Doug Bruno

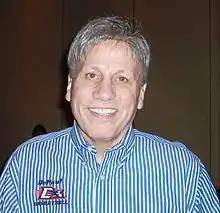
Bruno at the Indiana Convention Center on April 4, 2011

Richard Douglas Bruno (born November 7, 1950) is the Special Assistant to the Vice President/Director of Athletics for Women’s Basketball and the former head coach of the DePaul Blue Demons women's basketball team. In 2016, he completed his 30th season as head coach. Under his tenure, the Blue Demons have qualified for post-season competition play in 24 of his 33 completed seasons, including the last 17 seasons.